Fairchild Air Force Base

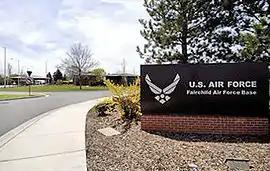

On 23 January 1987, following the inactivation of the 47th Air Division at Fairchild, the 92nd Bombardment Wing was reassigned to the 57th Air Division at Minot AFB in North Dakota. Less than two months later on 13 March, a KC-135A crashed into a field adjacent to the 92nd Bomb Wing headquarters and the taxiway during a practice flight for a low-level in-flight refueling demonstration planned for later that month. Seven were killed in the crash, all USAF personnel, six aboard the aircraft, and a motorist on the ground.